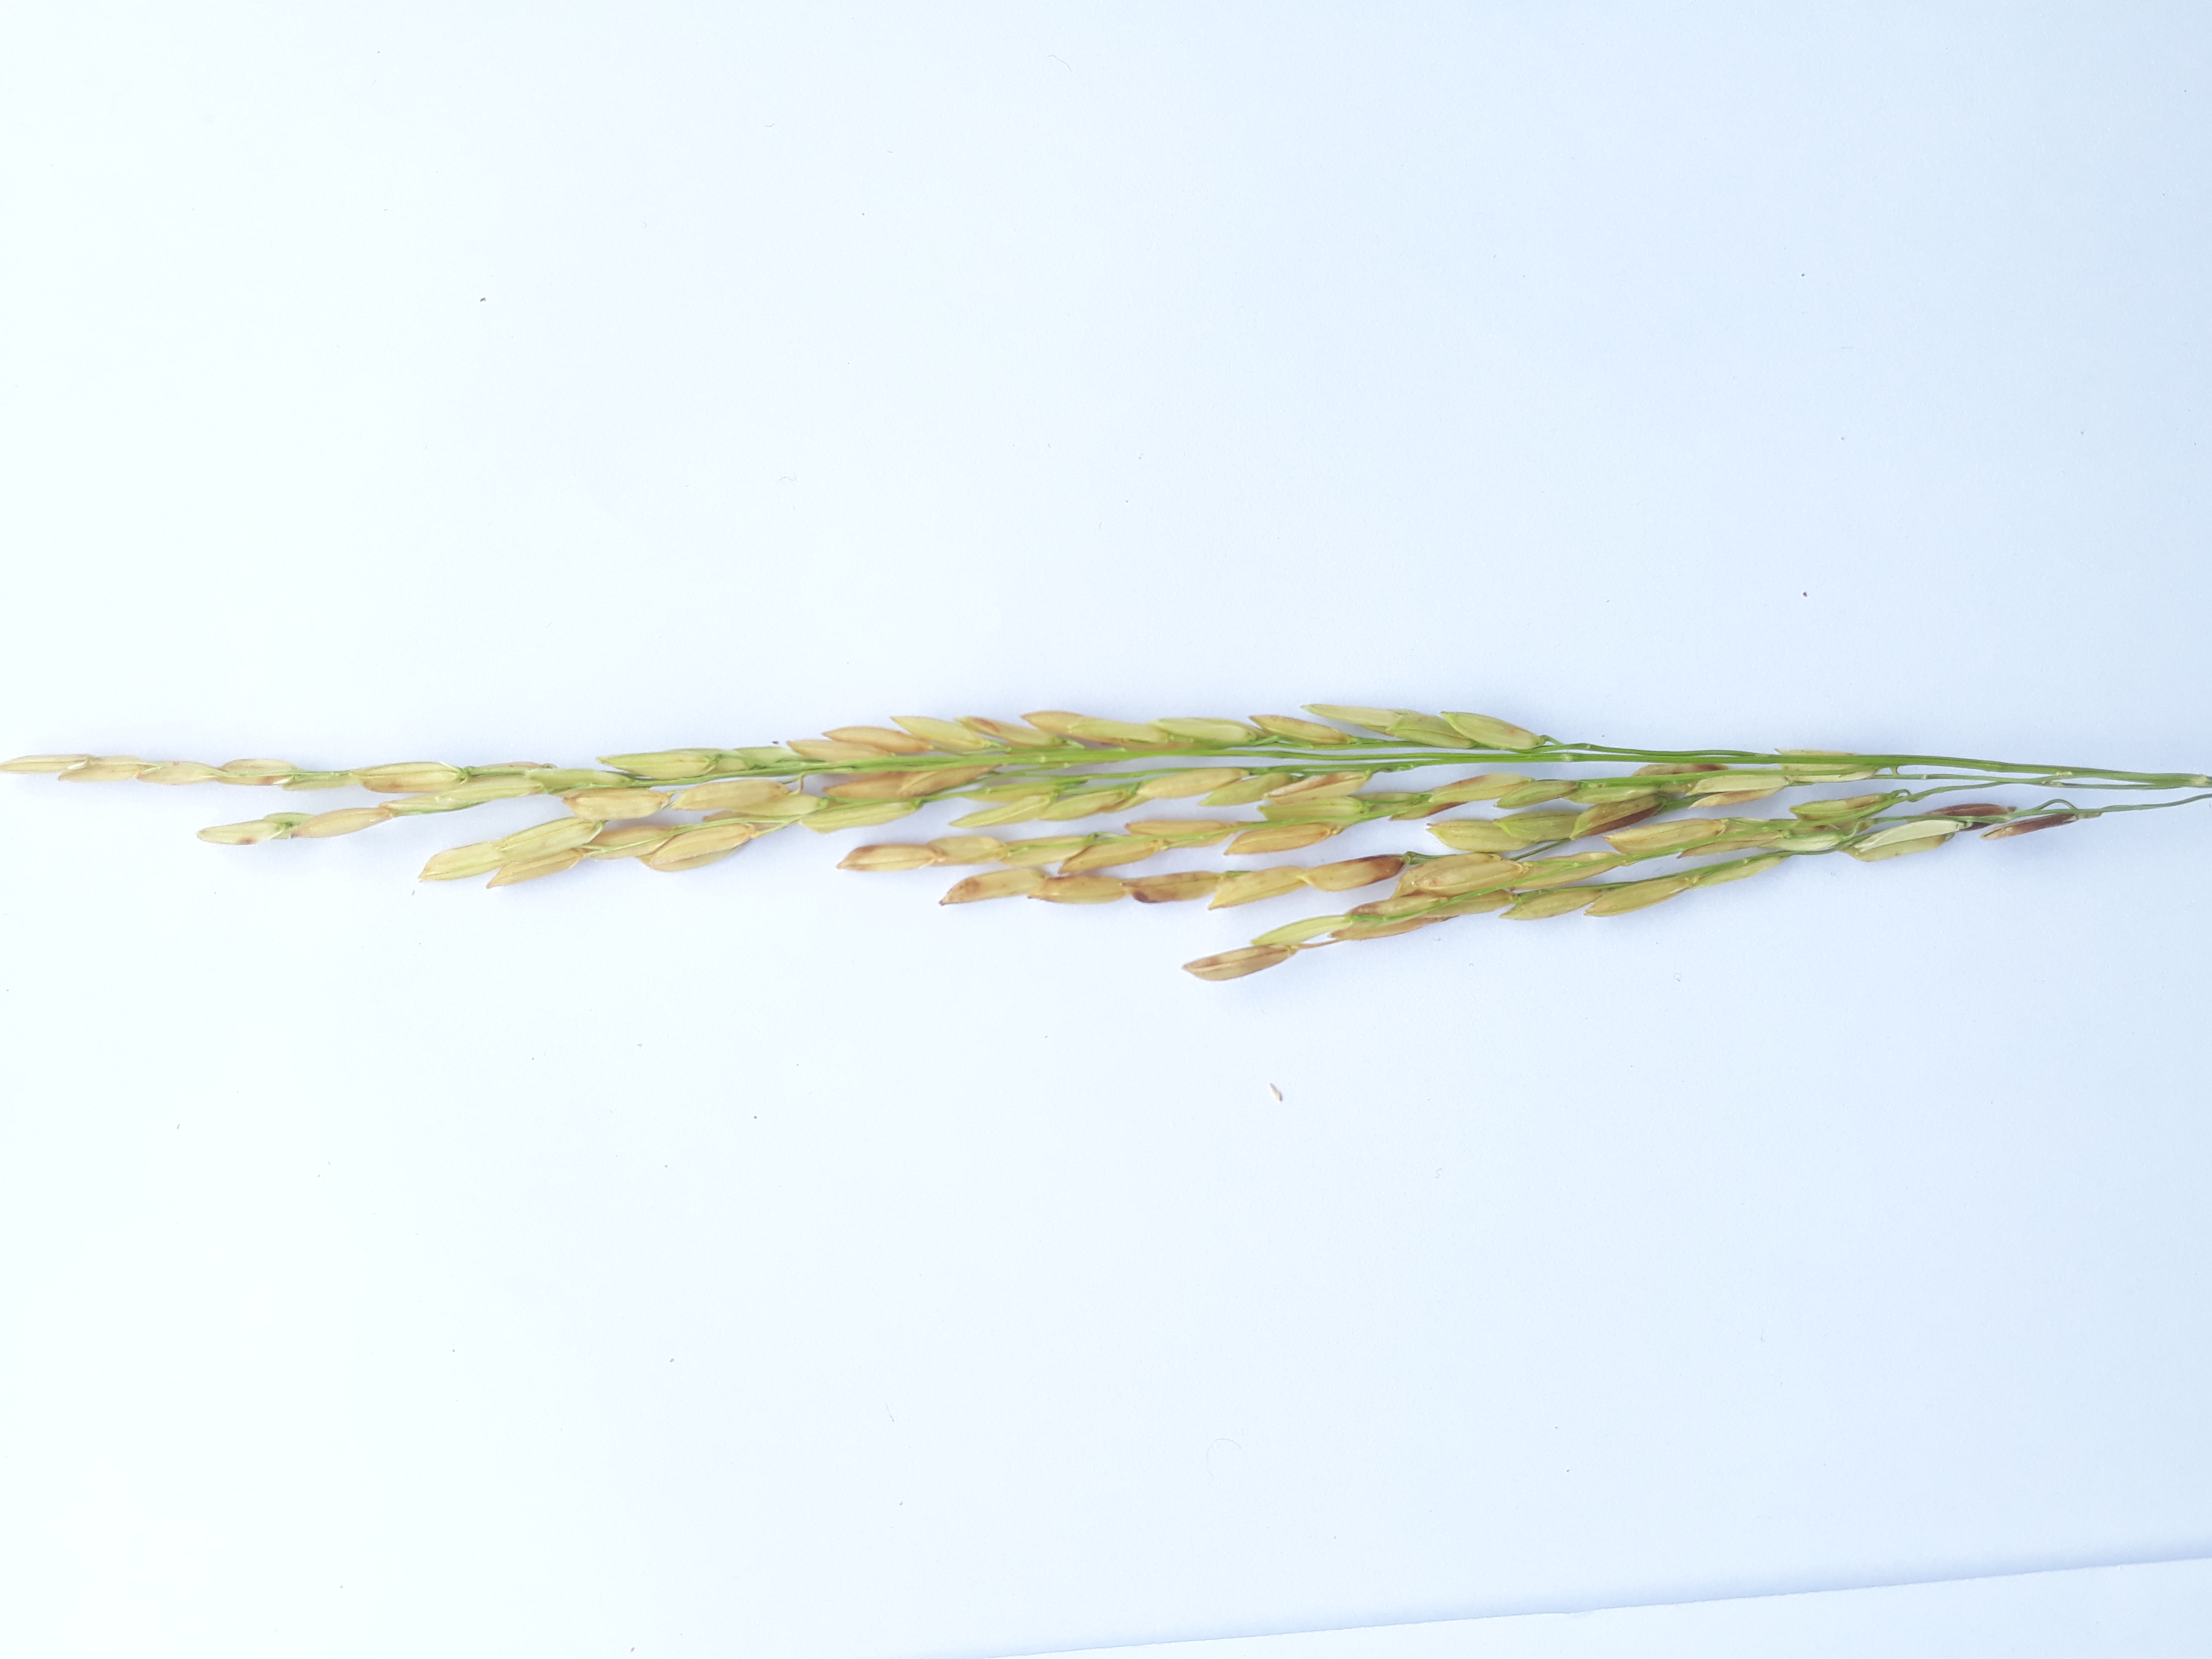
Label: Healthy